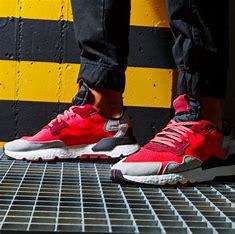
Brand: adidas
Model: originals Adidas Originals Nite Jogger